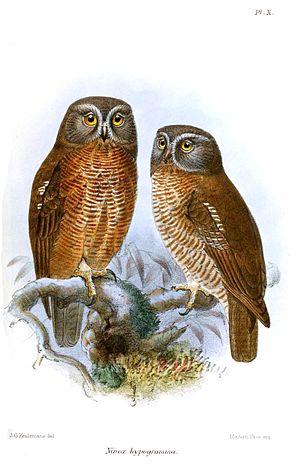
La Ninoxe d'Halmahera est une espèce d'oiseaux de la famille des Strigidae, autrefois considérée comme une sous-espèce de la Ninoxe des Moluques.